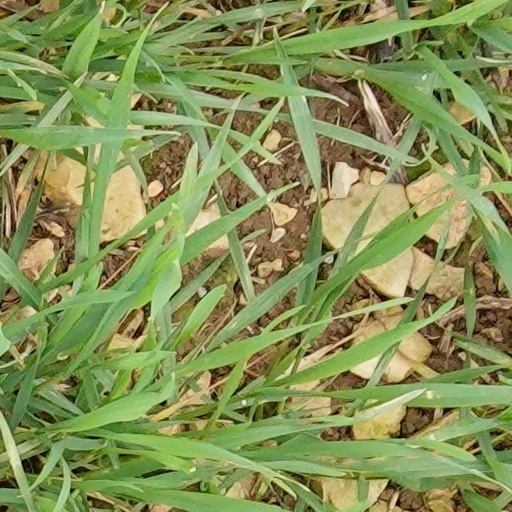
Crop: wheat